Nour El Tayeb

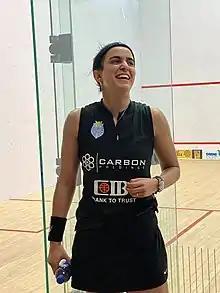
Tayeb at the 2020 Cleveland Classic

Nour El Tayeb (born 8 March 1993) is a former professional squash player who represented Egypt. She reached a career-high ranking of World No. 3, in March 2018.